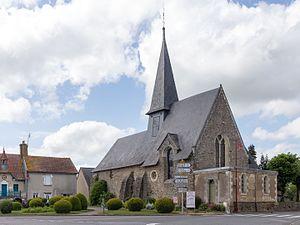
Église Saint-Martin de Simplé.
La liste des églises de la Mayenne recense de manière exhaustive les églises, cathédrale et basiliques situées dans le département français de la Mayenne.
Simplé est une commune française, située dans le département de la Mayenne en région Pays de la Loire, peuplée de 452 habitants.